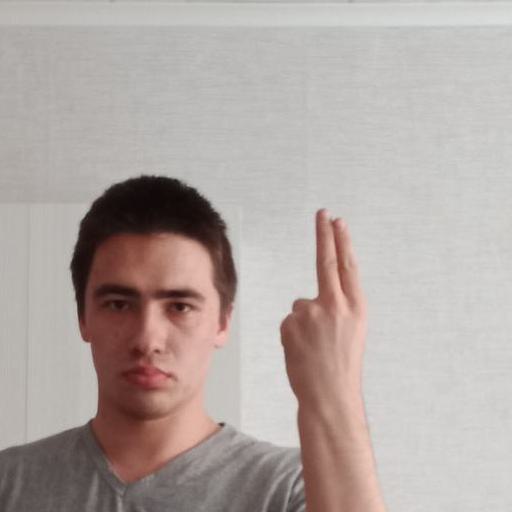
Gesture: two_up_inverted